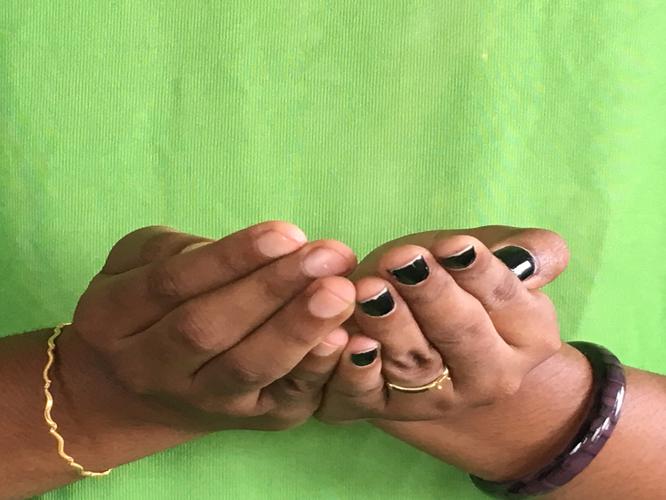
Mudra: Pushpaputa
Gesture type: double_hand